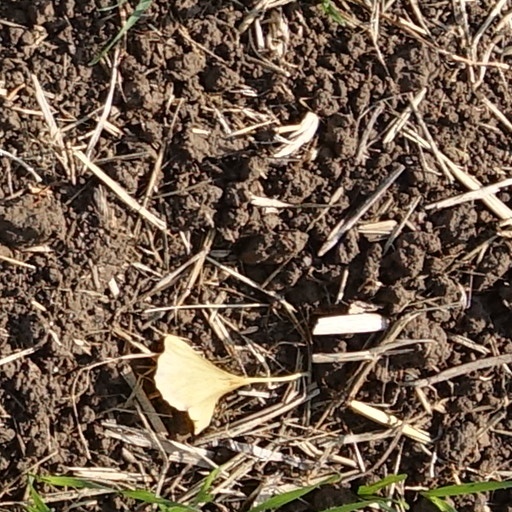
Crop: wheat